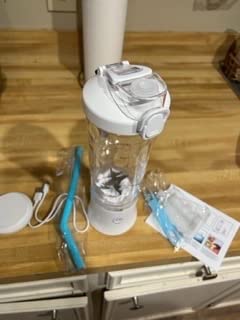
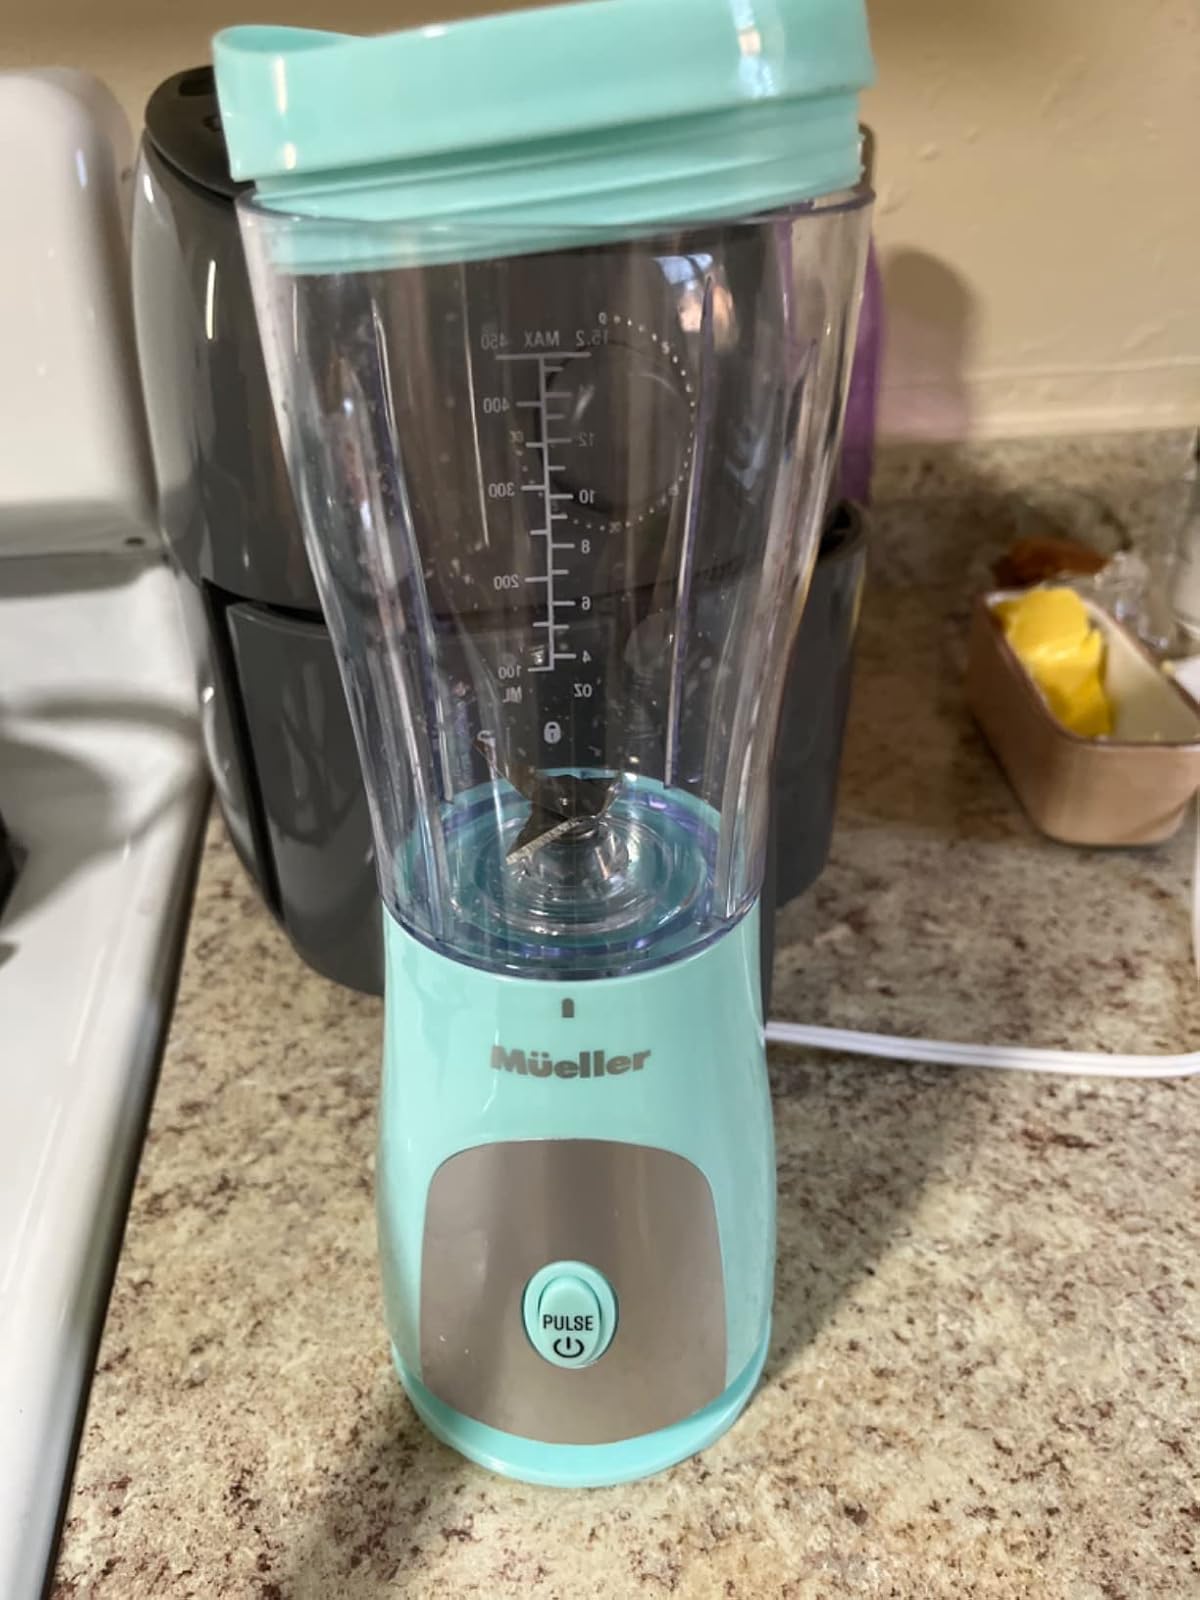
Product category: items_blender
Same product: no